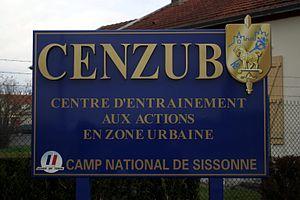
Le centre d'entraînement aux actions en zone urbaine sert à la formation au combat urbain des unités de l'Armée de terre française. Il a été ouvert en 2006 dans le camp de Sissonne, dans le département de l'Aisne, à l'emplacement de l'ancien hameau de Jeoffrécourt. Il reprend, à compter du 1ᵉʳ juillet 2014, le nom et les traditions du 94ᵉ régiment d'infanterie.
Le combat urbain est un combat se déroulant dans une ville ou un lieu urbanisé. Le combat urbain est indissociable de l'histoire des guerres. En effet, la ville est le centre du pouvoir. Sa conquête, comme sa défense, est donc un enjeu important.